Lützow Free Corps

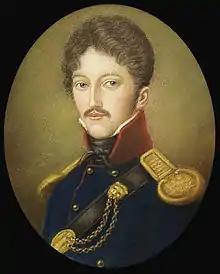
Theodor Körner(Pastel Miniature by Emma Körner, 1813)

Because the Kingdom of Prussia already had problems financing and equipping its regular forces, the volunteers had to equip and supply themselves by their own means. Many times civilian clothing or old uniforms ― even enemy uniforms taken as booty ― were simply dyed. Black was therefore used for their uniforms rather than the normal Prussian blue, because this was the only color that could be used to dye the improvised clothing (if any other had been used, the clothing's original color would have shown through, resulting in an unacceptable mix of colors for the Corps as a whole). The quality of the material often left much to be desired.